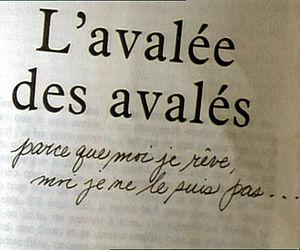
Réjean Ducharme, né à Saint-Félix-de-Valois dans Lanaudière, au Québec, le 12 août 1941 et mort à Montréal le 21 août 2017, est un écrivain, dramaturge, scénariste, parolier et sculpteur québécois.
L’Avalée des avalés est un roman de Réjean Ducharme paru en 1966 aux éditions Gallimard, en France. Il s'agit de la première œuvre publiée de Ducharme. Le roman est nommé pour le Prix Goncourt 1966 et reçoit le Prix du Gouverneur général : romans et nouvelles de langue française pour l'année 1966.